Sack of Thebes

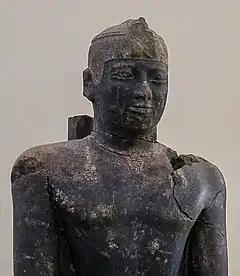
Tantamani failed to hold Memphis after the arrival of the Assyrians.

Taharqa was succeeded by Tantamani at his death. Tantamani was traditionally believed to be Taharqa's brother, but later research has instead provided strong evidence for Tantamani being the son of Shabaka. Tantamani immediately launched a massive military campaign aiming once more at uniting Egypt under the rule of the 25th Dynasty. His army travelled north, stopping at Napata, Elephantine, Thebes and Heliopolis fortifying both in 664 BC. Tantamani arrived in Memphis in April 663 BC and killed Necho I during the ensuing fight near the city. Tantamani then proceeded north and received the capitulation of some but not all Delta kinglets, then expulsed the remaining Assyrian troops from Egypt while Necho's young son Psamtik managed to flee to Assyria via Palestine.